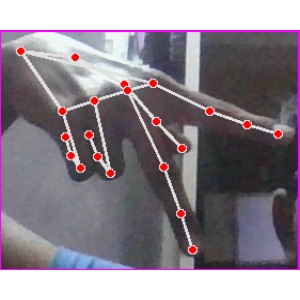
अक्षर: प